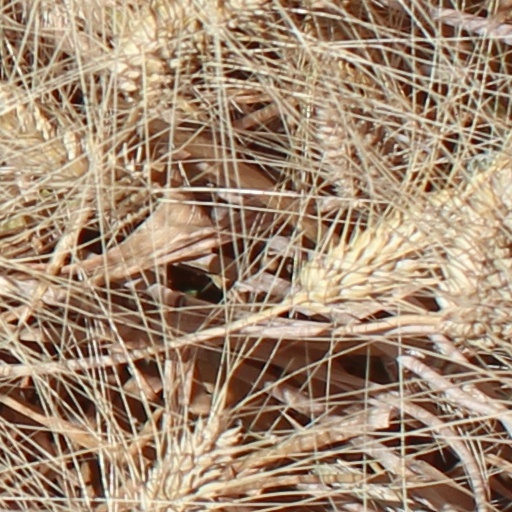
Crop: wheat